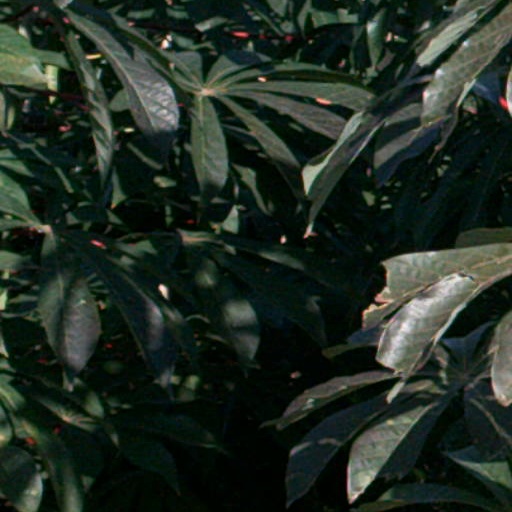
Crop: cassava